1974 24 Hours of Le Mans

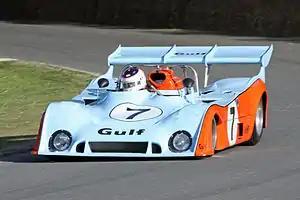
Gulf GR7

After a successful foray into the Can-Am scene, Porsche returned to Sports-car racing this year. The Martini-sponsored works team bought the evolution of the Carrera RSR. It was now powered by a new 2142cc flat-6 engine, augmented by the exhaust-driven KKK (Kühnle, Kopp & Kausch) turbo used in their Can-Am cars, that pushed out 490 bhp (and was equivalent to 2999cc using the x1.4 equivalency). It also featured improved aerodynamics (front spoiler, wider wheel arches, full rear wing) and upgraded transmission and braking which all made them slightly quicker than the Matras in a straight line. The two cars were driven by Gijs van Lennep/Herbert Müller and Manfred Schurti/Helmut Koinigg. There were also older Porsches in the Group 5 field: including a non-turbo RSR special from Mexican Héctor Rebaque and two 908/02s returning from the previous year run by Swiss André Wicky and Ecuadorian Guillermo Ortega.